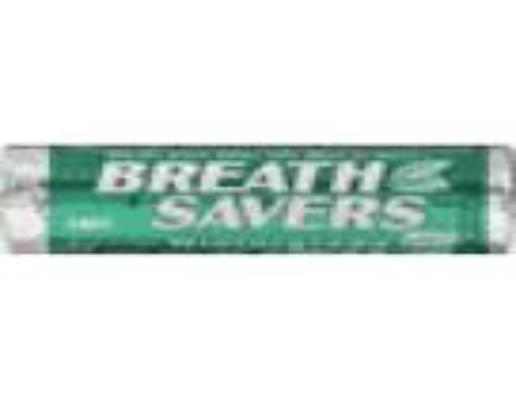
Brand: Breath Savers
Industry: Food